Roman Kent

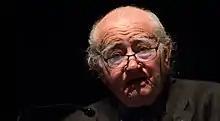

Roman R. Kent (18 April 1929 – 21 May 2021) was a Polish Holocaust survivor. He was a Łódź Ghetto and Auschwitz Concentration Camp inmate. He was president of the International Auschwitz Committee.